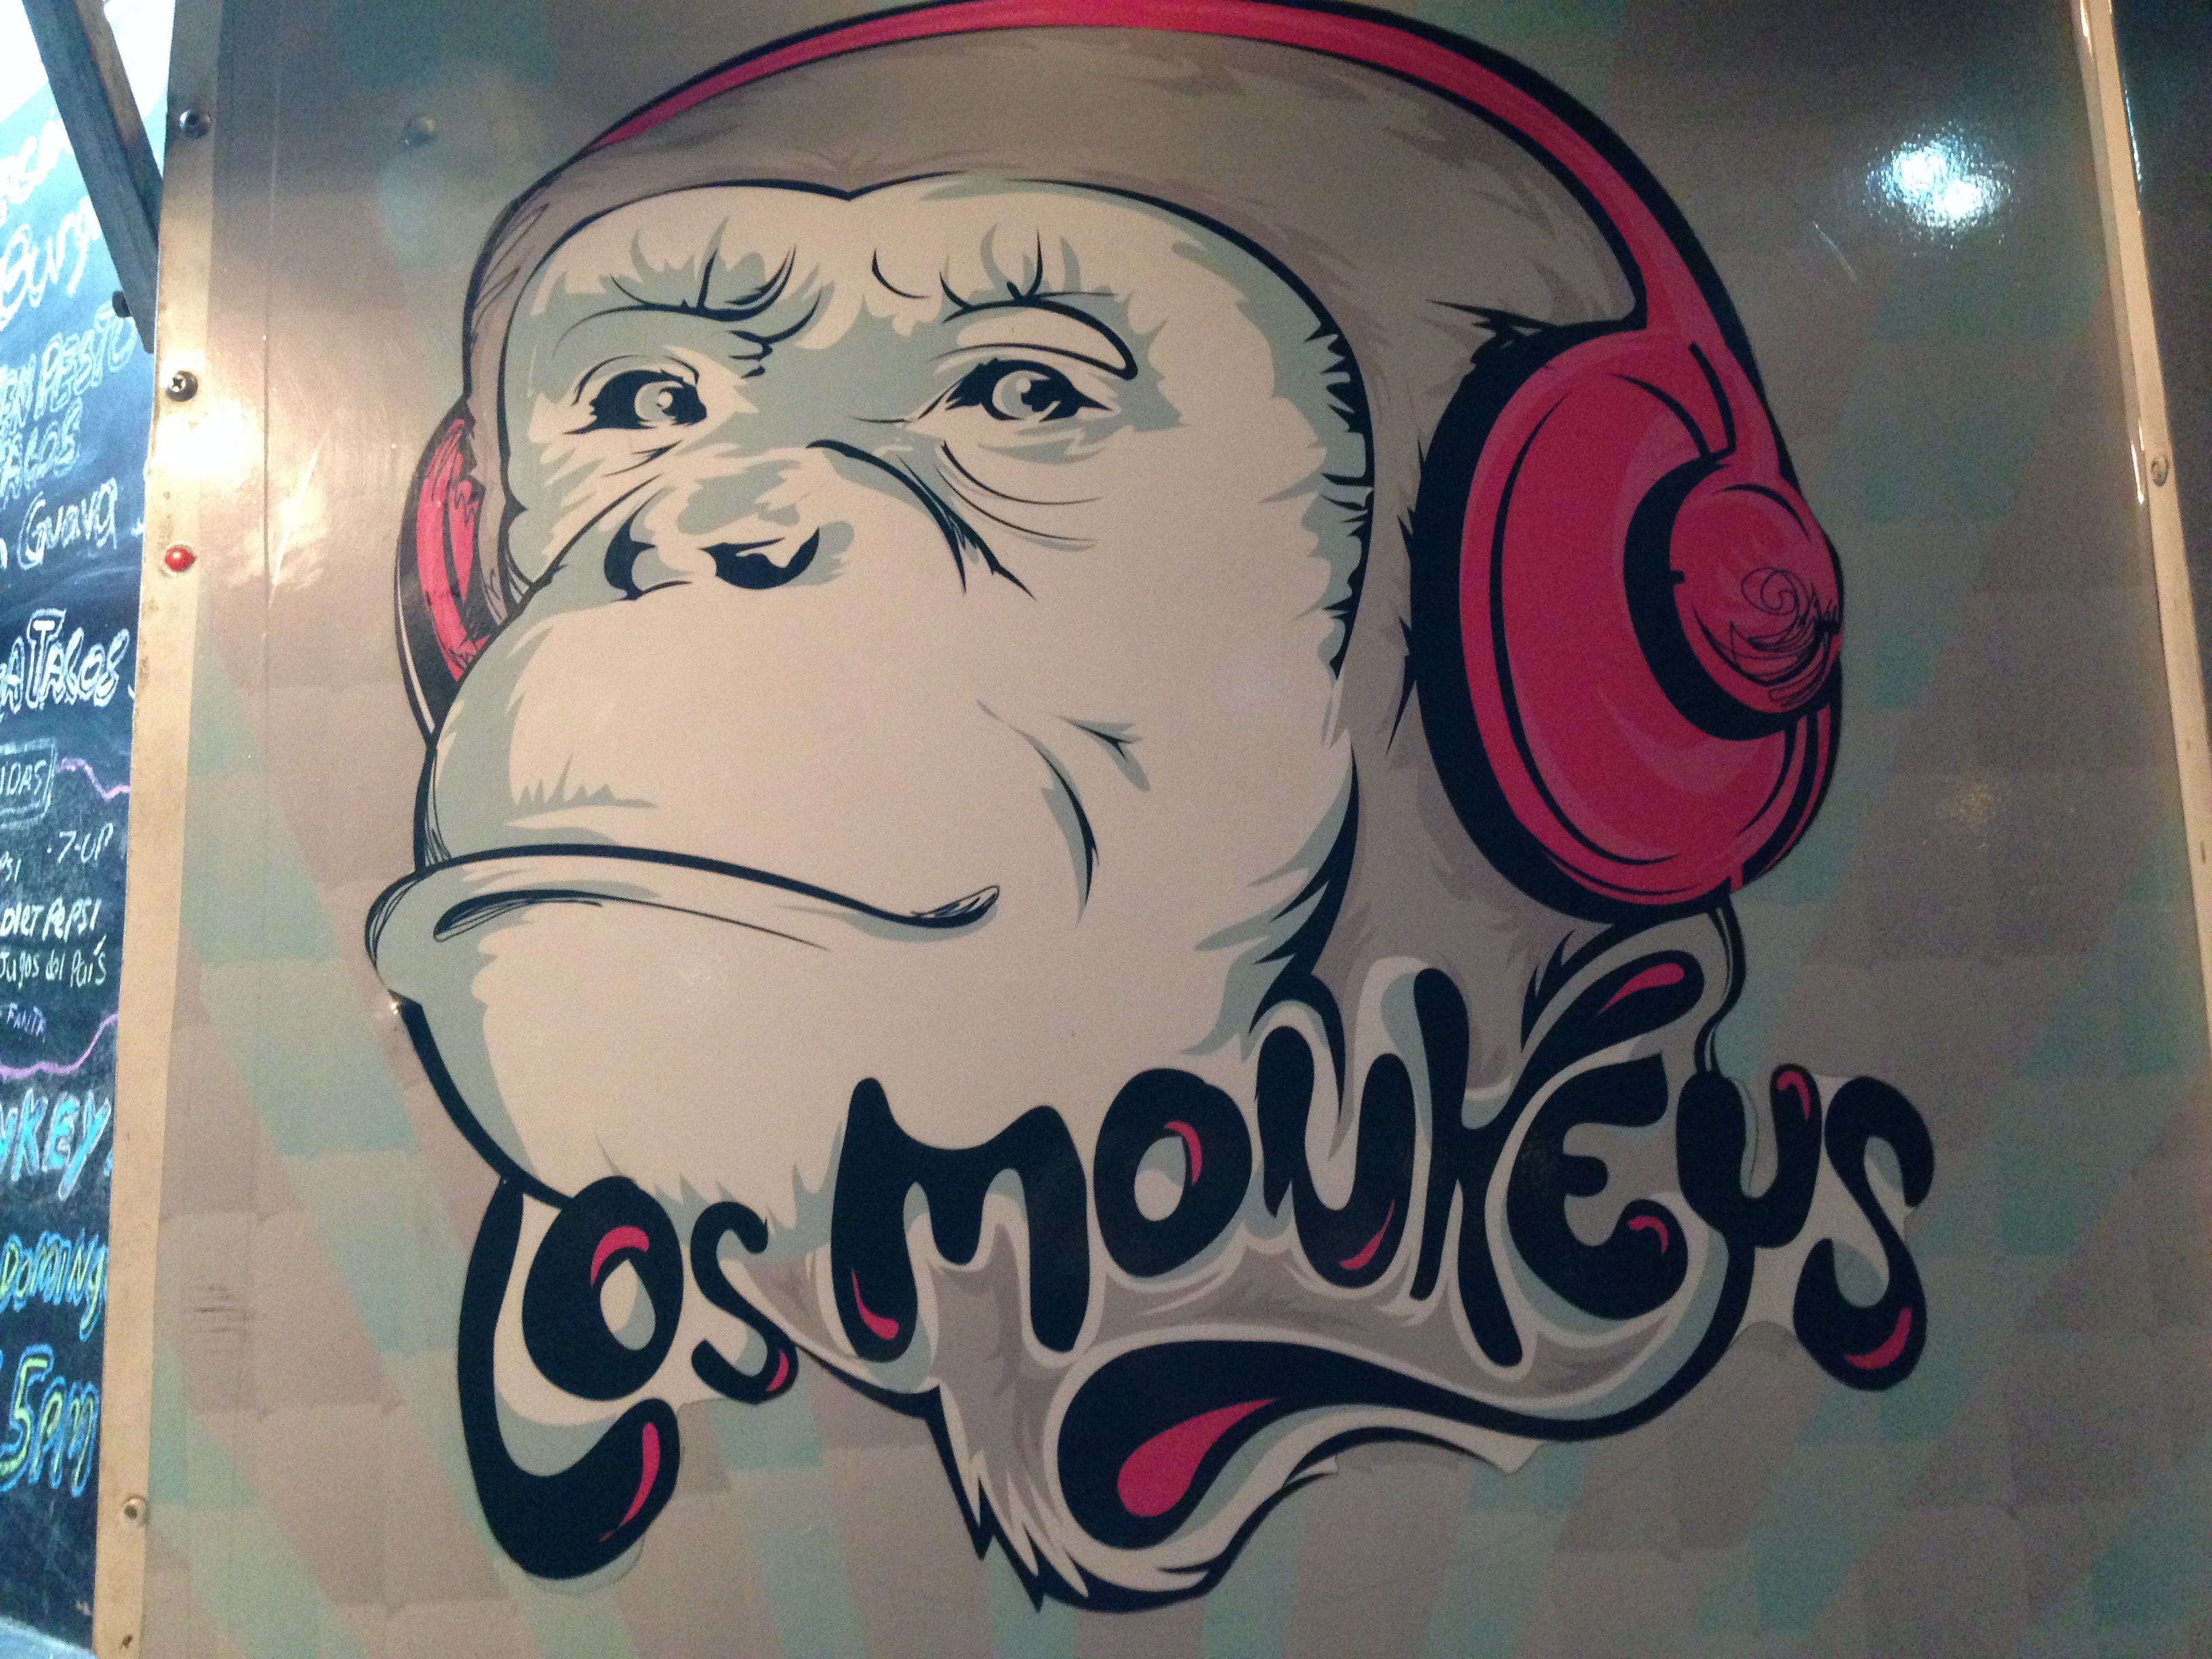
color, graffiti, street art, art, drawing, illustration, mural, 2013365